Saïd Boutahar

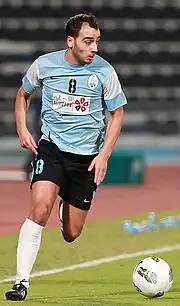
Boutahar in 2011

Saïd Boutahar (born 12 August 1982) is a Dutch former professional footballer who played as a midfielder. He made one appearance each for the Netherlands U18 national team.